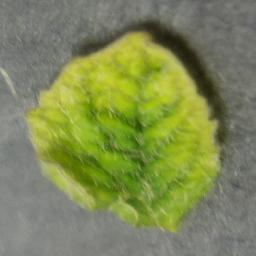
Label: Tomato___Tomato_Yellow_Leaf_Curl_Virus